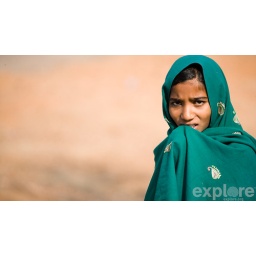
Portrait of a young girl in green garment in Ranthambhore